Carlton & United Breweries

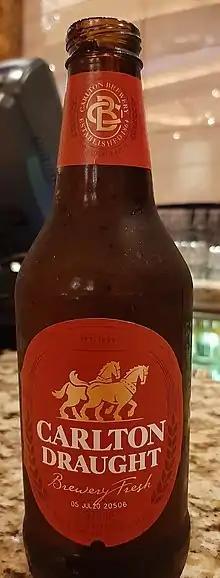
Carlton Draught (bottle 375mL)

The decision generated considerable poor publicity for CUB, with a widespread social media campaign as well as union efforts to highlight the workers' plight, who argue the brewer has conducted a "transmission of business" manoeuvre. Several pubs in Victoria have stopped selling CUB products in support of the sacked workers.